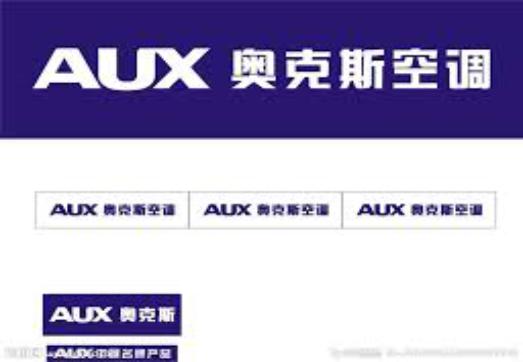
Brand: auxx-1
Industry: Electronic